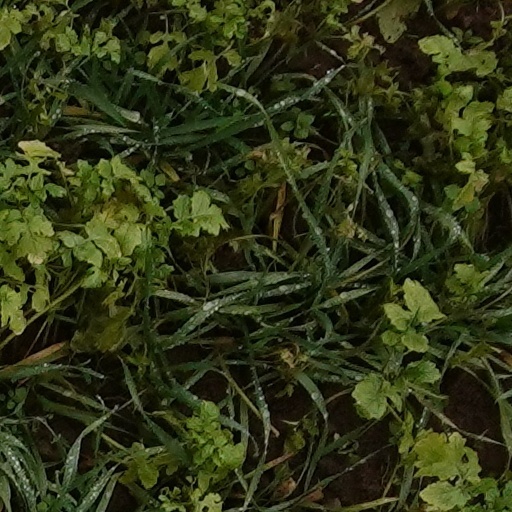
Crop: wheat